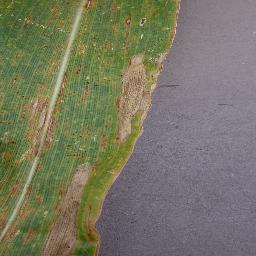
Label: Corn_(Maize)___Northern_Leaf_Blight